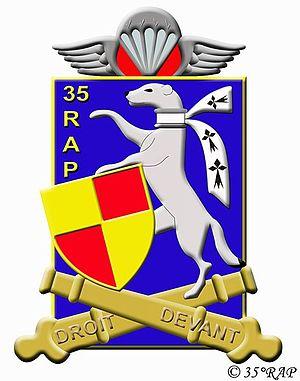
Le 35ᵉ régiment d'artillerie parachutiste est situé à Tarbes, dans le département des Hautes-Pyrénées, en région Occitanie. Il est l'héritier du 35ᵉ régiment d'artillerie créé à Vannes le 7 octobre 1873, régiment commandé par le colonel Foch de 1903 à 1905.